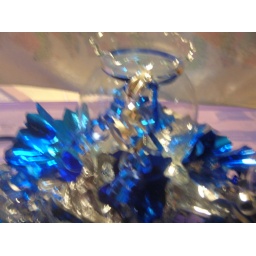
Great for the wedding reception. Add candle or water and a floating candle, makes a very romantic feeling in the room.